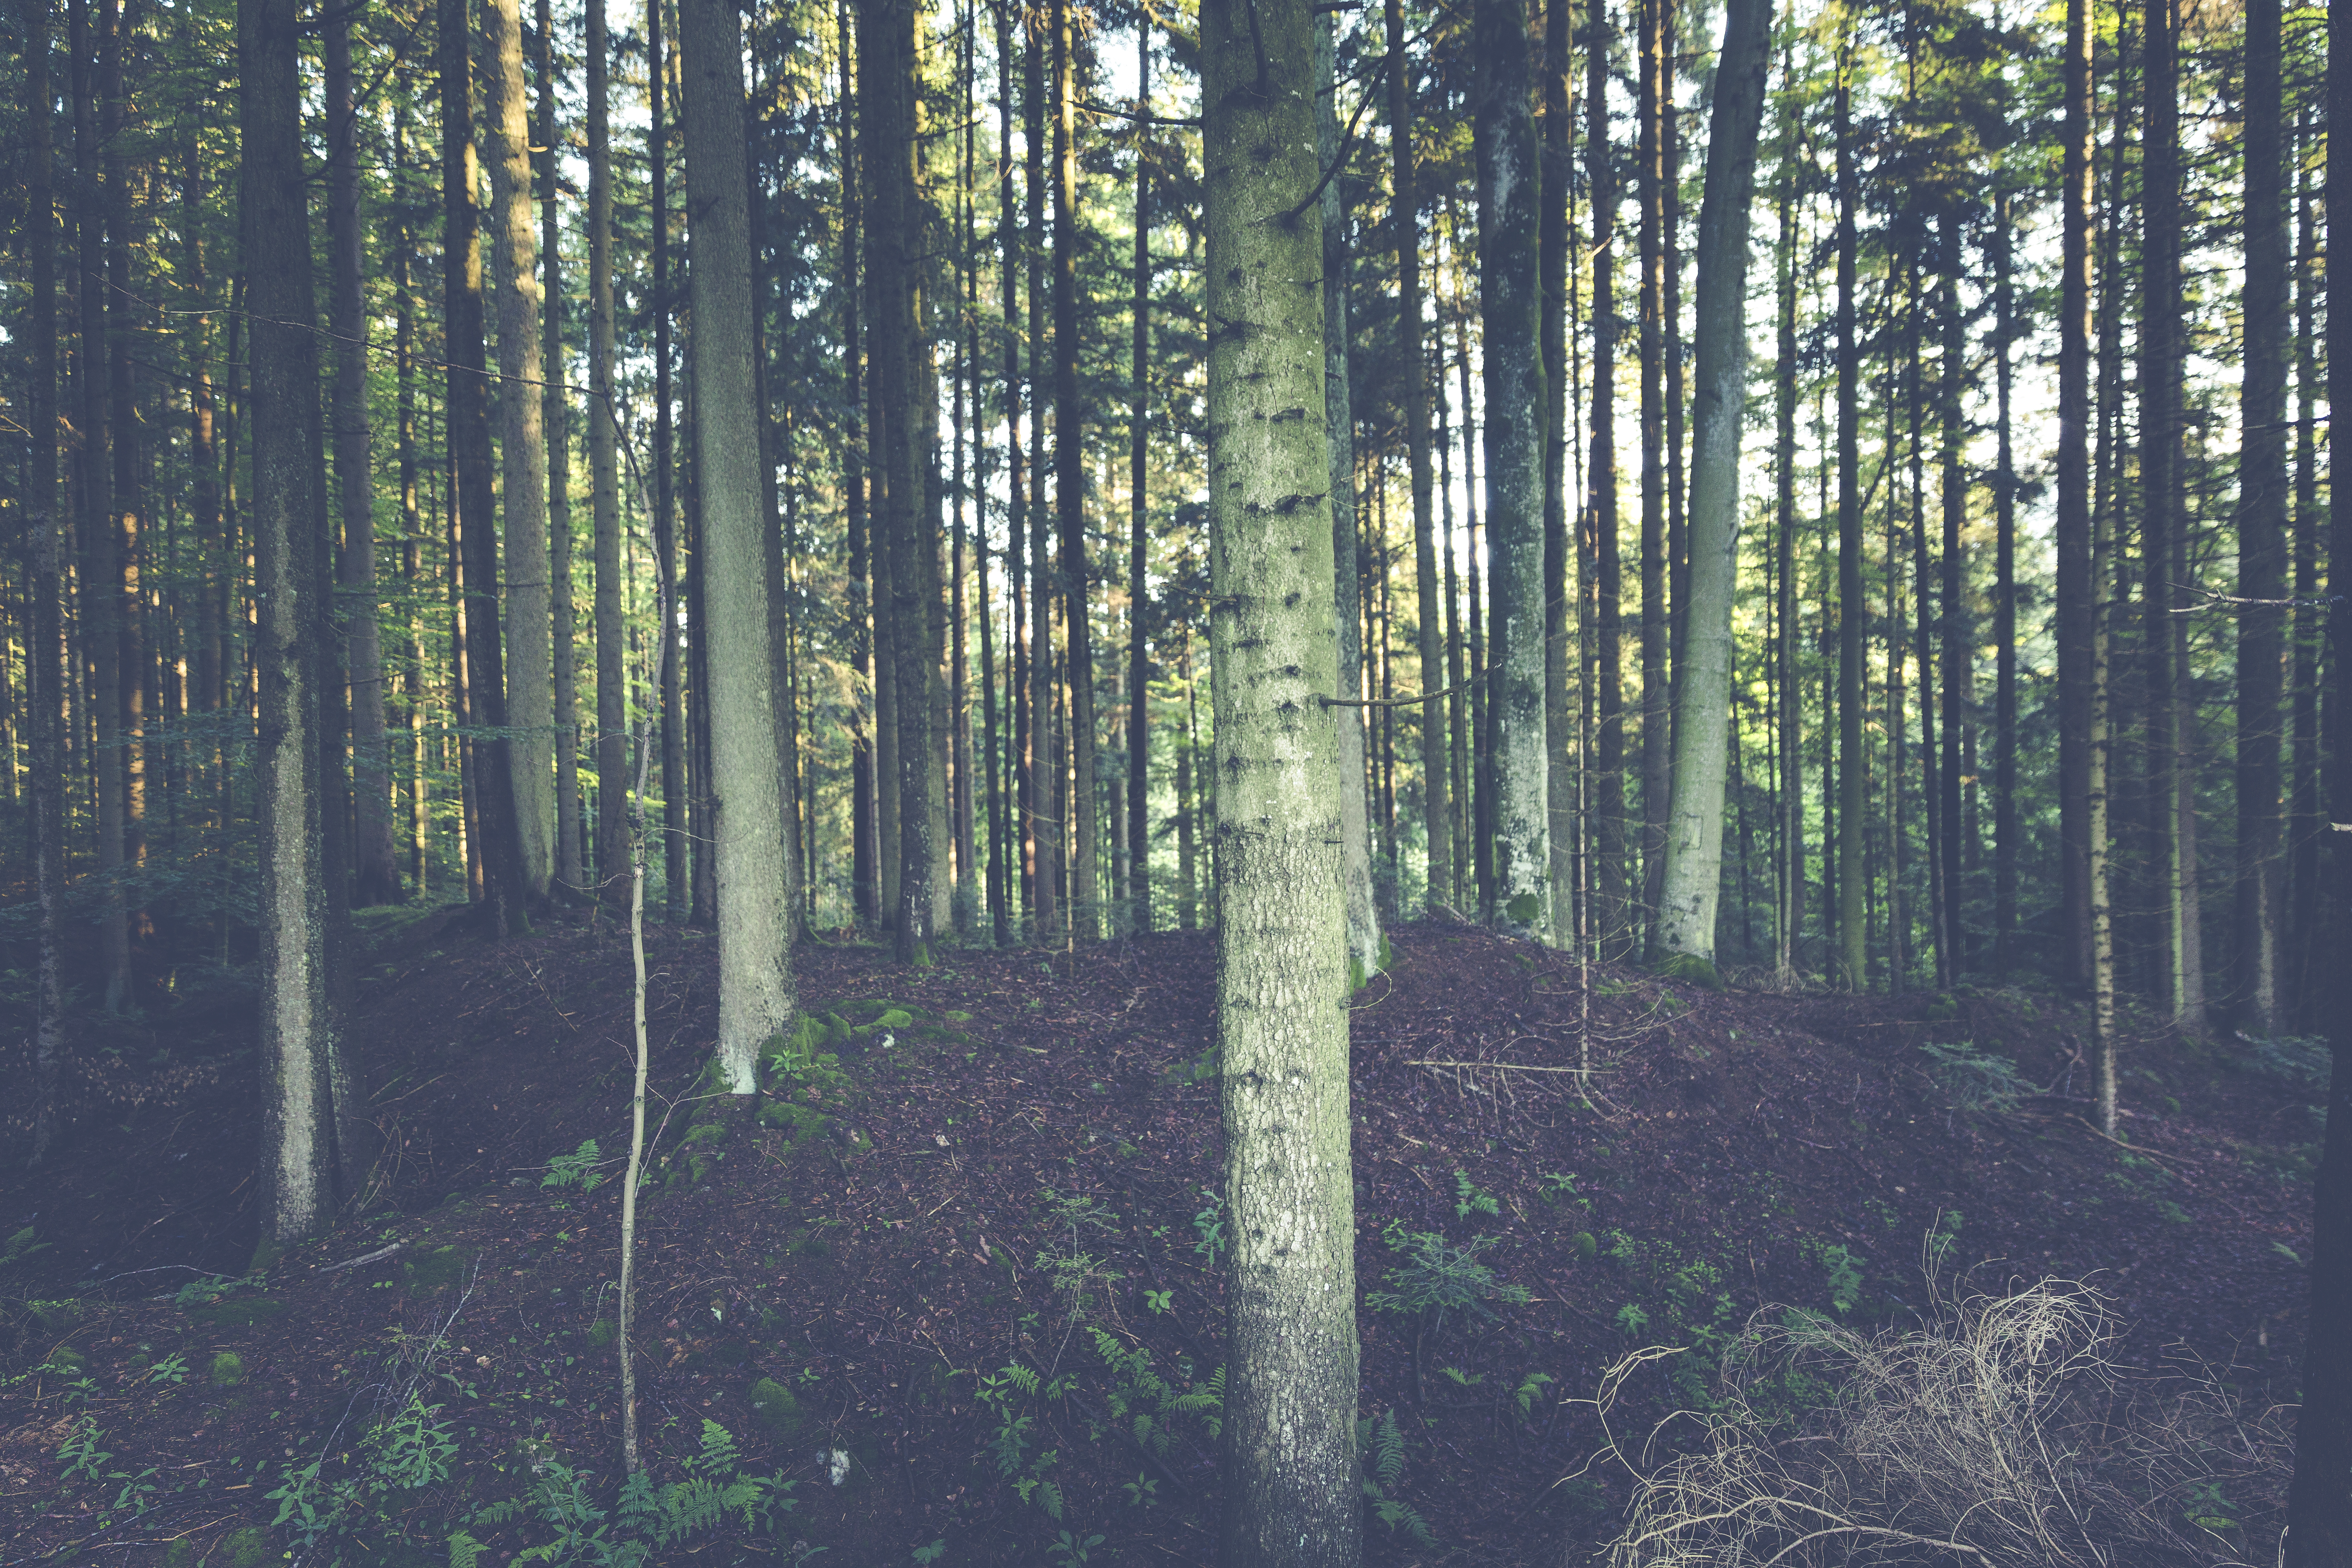
tree, nature, forest, branch, plant, sunlight, leaf, environment, scenic, evergreen, trees, outdoors, woods, spruce, deciduous, wetland, grove, woodland, habitat, ecosystem, tree trunks, biome, old growth forest, natural environment, geographical feature, atmospheric phenomenon, woody plant, temperate broadleaf and mixed forest, temperate coniferous forest